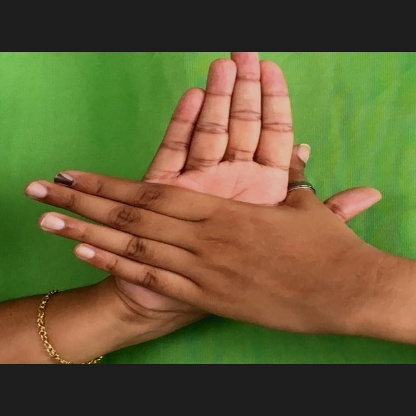
Mudra: Chakra